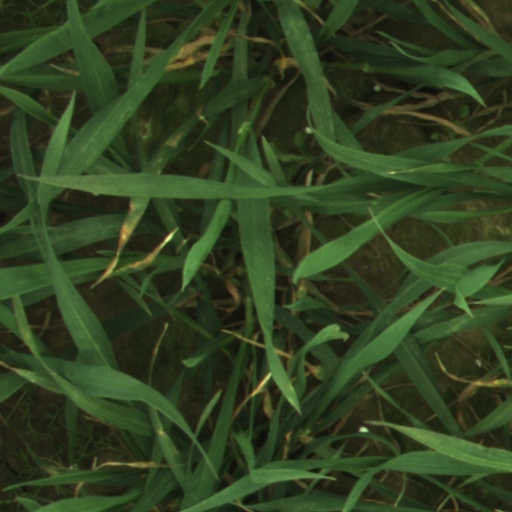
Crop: wheat